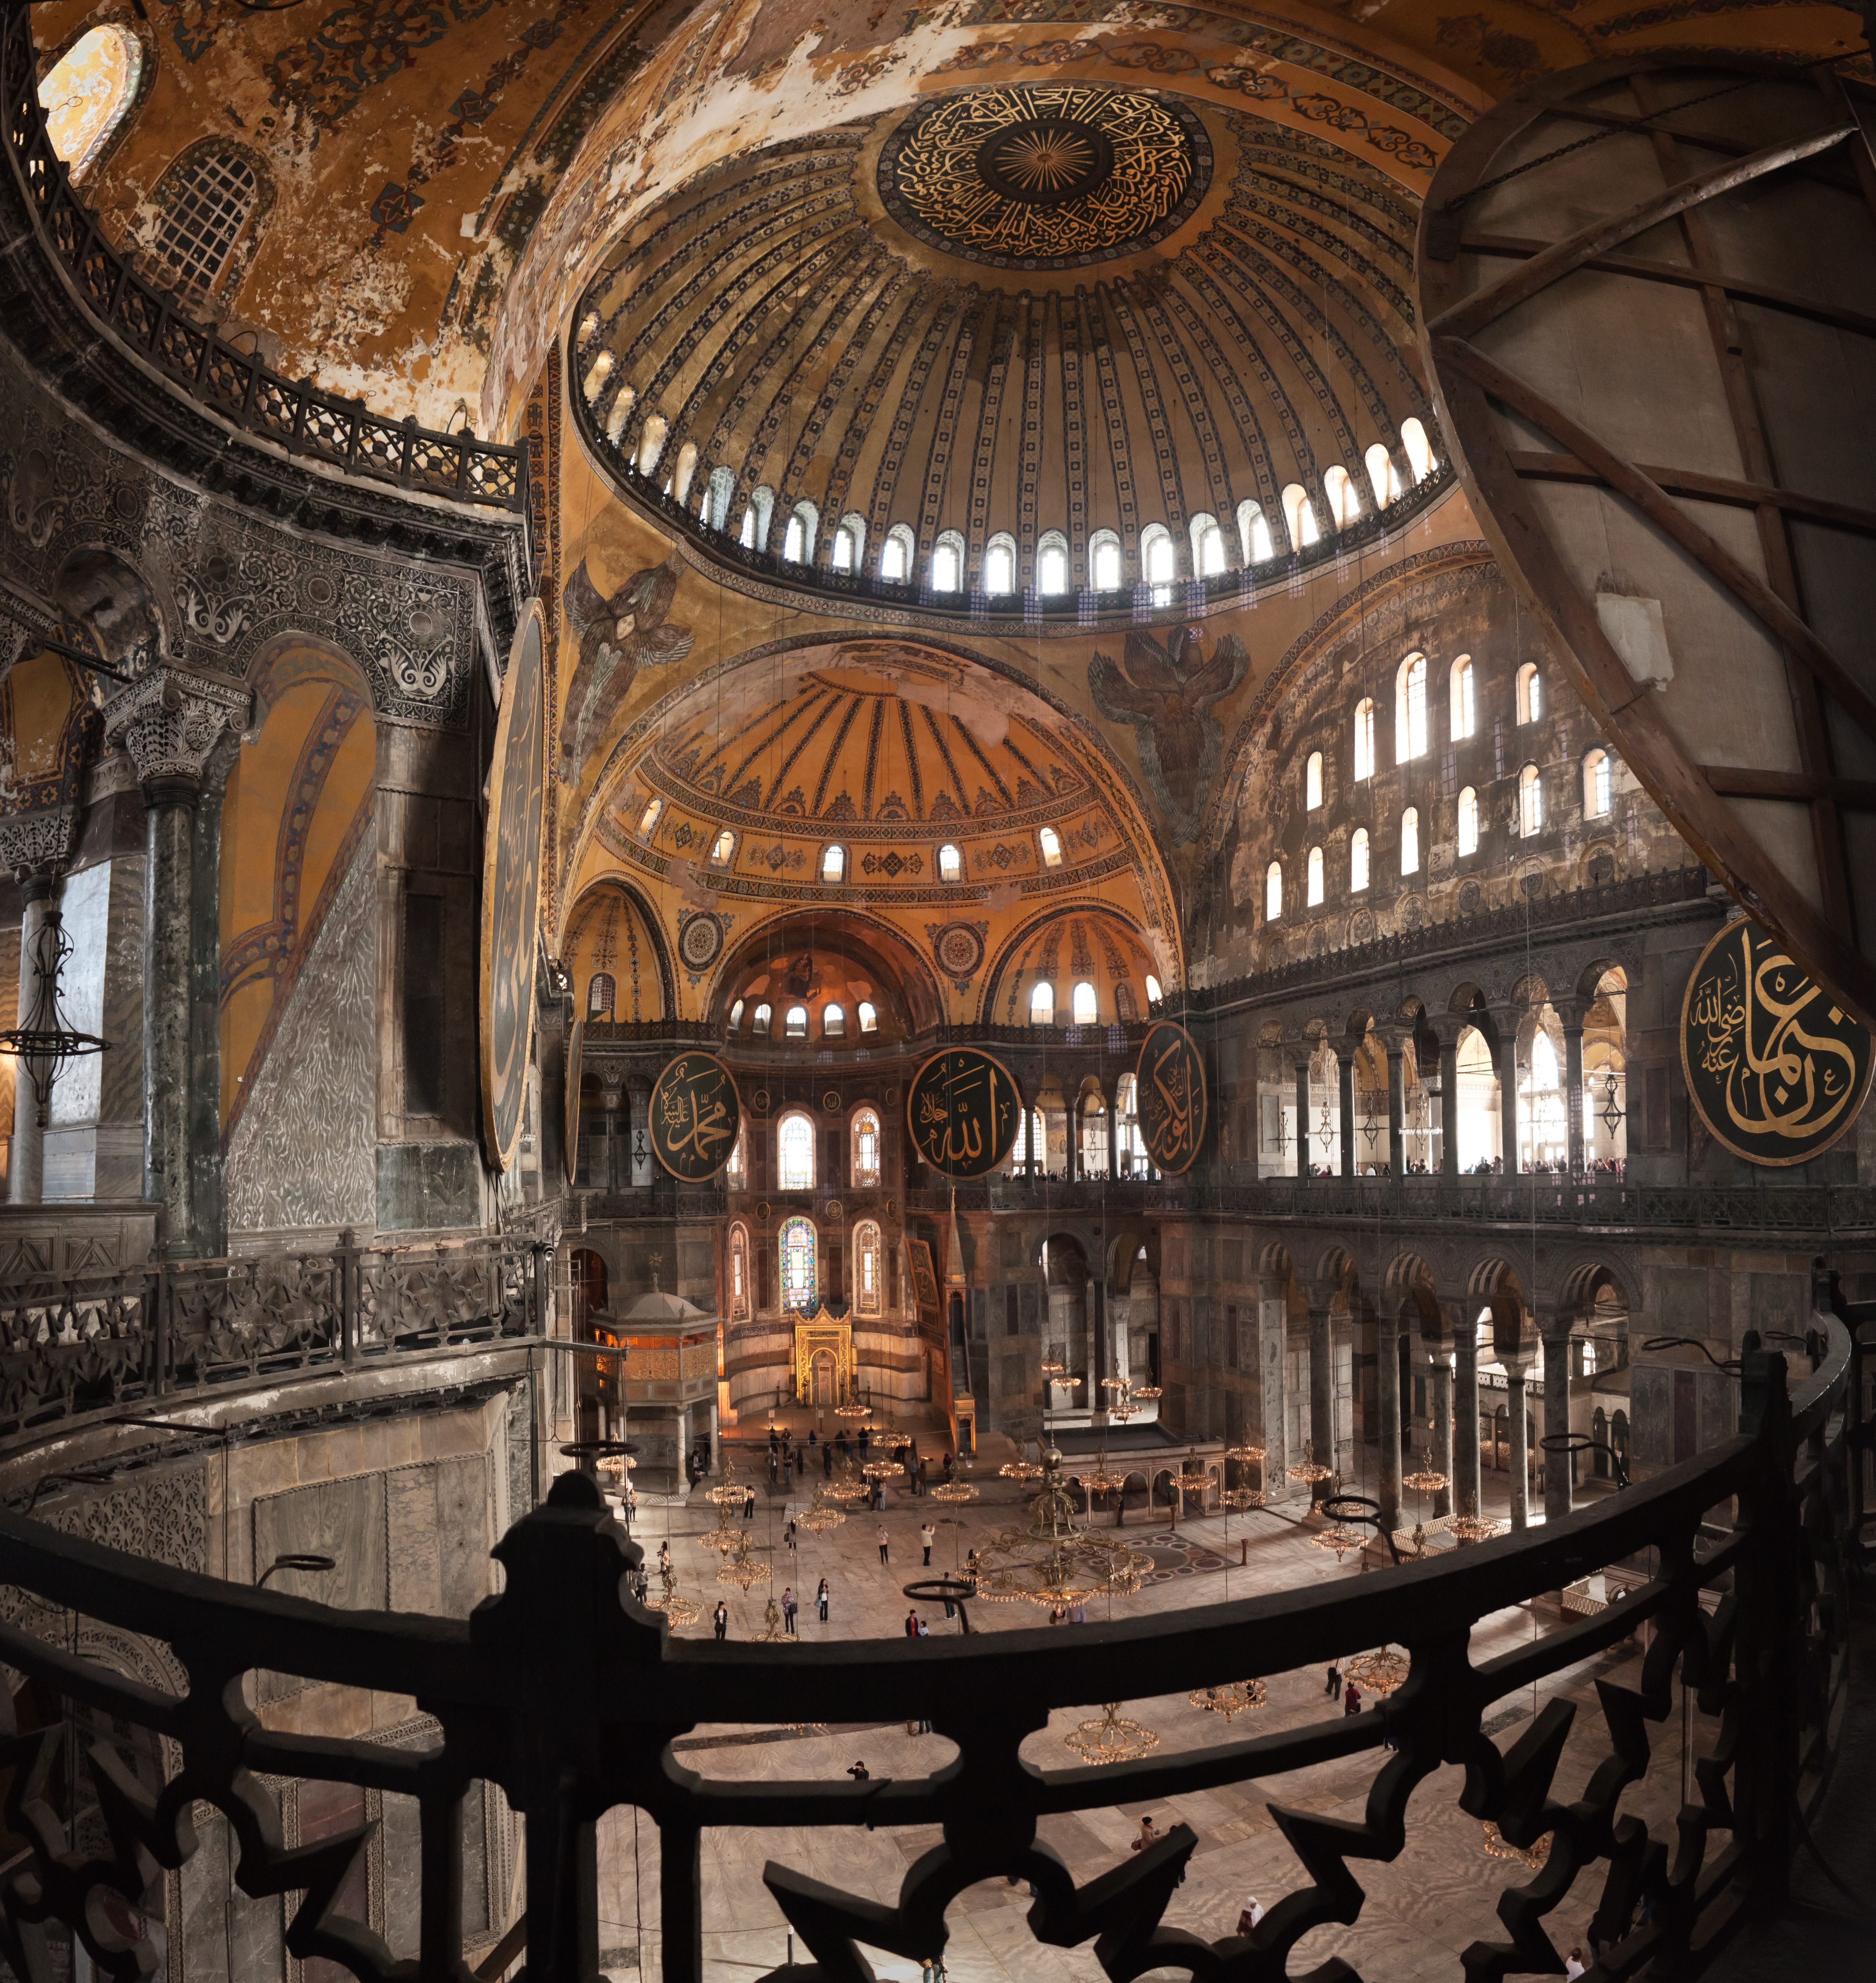
building, church, cathedral, chapel, place of worship, synagogue, basilica, dome, crypt, ancient history